Genrikh Novozhilov

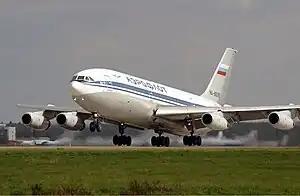
The Il-86. The Soviet Union's first wide-body passenger aircraft, developed under Novozhilov's time as head of Ilyushin.

Since 1969 the design bureau had been developing the first Russian wide-body passenger aircraft, the Il-86. There was now great demand for long distance high capacity civil aviation, and the government had stipulated a nominal range of 2,400 kilometres. As Novozhilov was returning from Sochi with Aviation Industry Minister Pyotr Dementyev and the Minister of Civil Aviation Boris Bugayev, he noted that the bureau was investigating potentially doubling the range of the Il-86. The ministers promptly made him sign to commit the new aircraft to a new stipulated range of 5,000 kilometres. After considering developments of the IL-62 and IL-76 designs, Novozhilov and his team produced a completely new design capable of such range while carrying 350 passengers. The first testflight of the new IL-86 took place on 22 December 1976. After it was successfully concluded, Novozhilov promptly ordered another the following day, and then three further ones before the New Year. He co-founded the MAKS Air Show, and led the work on the long-haul IL-96-300 and Il-114 turboprop. Since 2006, Novozhilov served as Chief Science Adviser to Ilyushin.